Domingos Gomes de Aguiar Neto

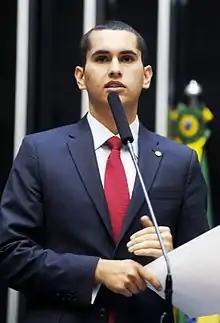
Neto in 2012

Domingos Gomes de Aguiar Neto (born 29 April 1988, Fortaleza) is a Brazilian lawyer and politician. He holds the position of a federal deputy for Ceará. He was first elected to the Chamber of Deputies at the age of 22 in 2010.